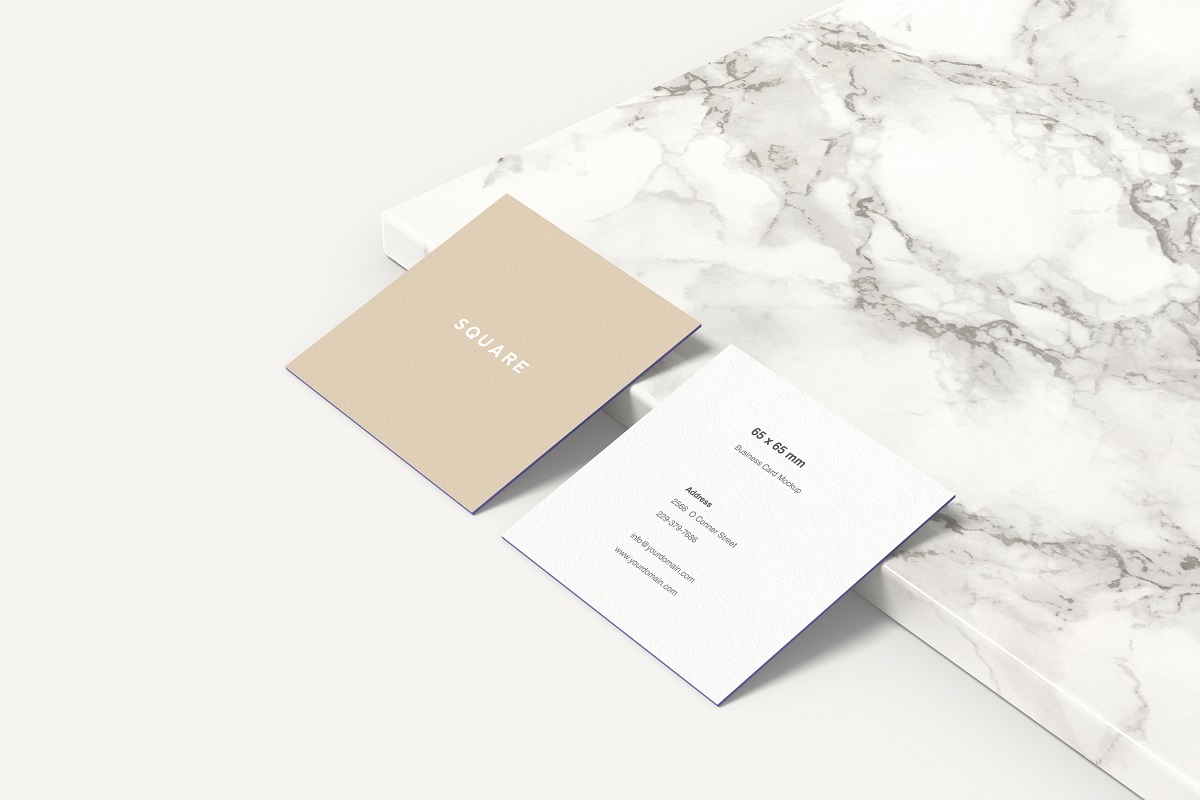
Square Business Card Mockup
Today we're glad to feature this mockup of free square business card mockup. This free psd file was found from Freedesignresources. Amaze your fellow designers and add your own design into this blank mockup. This free mockup was also featured on The Best Free Mockups . Find more more free mockups in their categories such as free branding mockups & free business card mockups . Download
Brand: Freedesignresources
Category: Software > Digital Goods & Currency > Document Templates